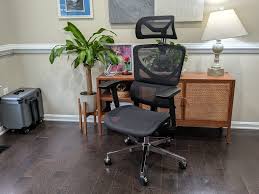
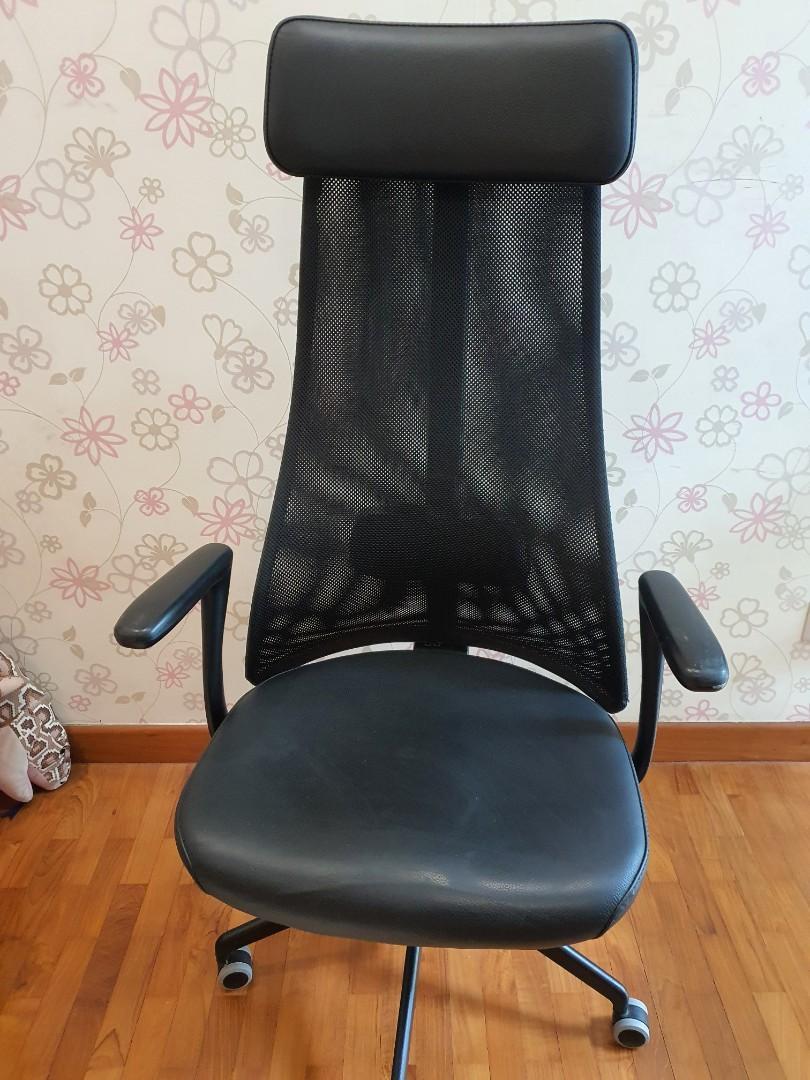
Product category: items_chair
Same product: no